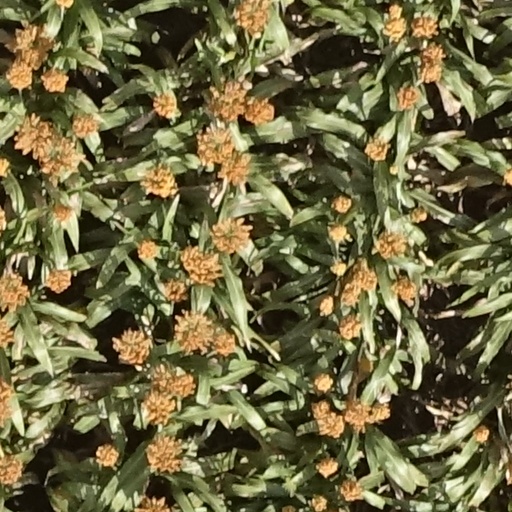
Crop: sorghum